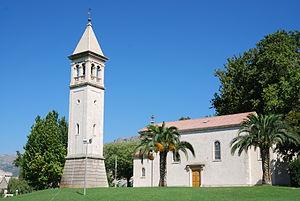
Solin est une ville et une municipalité située en Dalmatie, dans le Comitat de Split-Dalmatie, en Croatie. Au recensement de 2001, la municipalité comptait 19 011 habitants, dont 98,05 % de Croates et la ville seule comptait 15 850 habitants.